American frontier

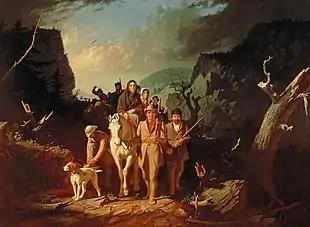
Daniel Boone escorting settlers through the Cumberland Gap

In the colonial era, before 1776, the west was of high priority for settlers and politicians. The American frontier began when Jamestown, Virginia, was settled by the English in 1607. In the earliest days of European settlement on the Atlantic coast, until about 1680, the frontier was essentially any part of the interior of the continent beyond the fringe of existing settlements along the Atlantic coast.